Walker Army Airfield (Kansas)

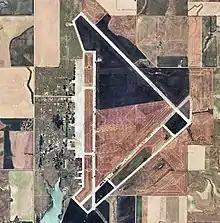
2006 USGS photo of the former Walker Army Airfield

Today Walker AAF has the air of a ghost town. Almost all of the concrete airfield still exists, but the runways and taxiways are in various states of deterioration. In September 1986 there was an unsolved murder of Kenneth Gross. Large craters in the 04/23 runway exist, filled in now by vegetation where the Air Force conducted cratering tests. The expansion joints in most other concreted areas are beginning to separate, with vegetation growing between them. Four hangars on the flightline area exist, one gutted by fire and the others that are standing appear to be unsafe and ready to collapse. Many concrete foundations of the former base support buildings can be found, along with some of the road network. Outlines of the former streets are clearly visible in aerial photography. Given that the cost to clear the land and concrete is likely prohibitive, and the remains of the former structures have little value, the deterioration of the former military airfield is likely to continue into the future.